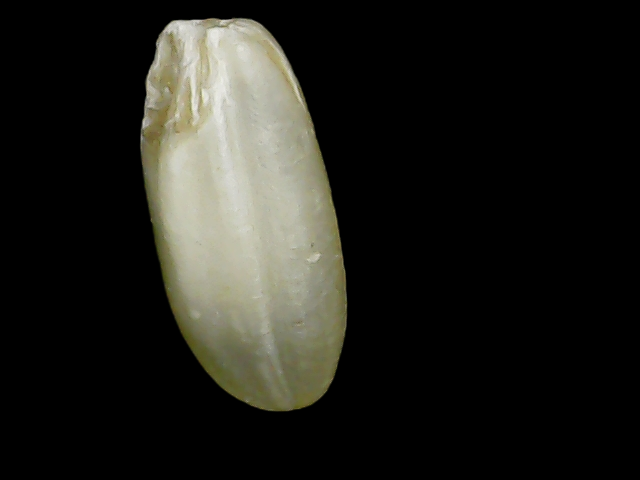
Rice variety: Binadhan10